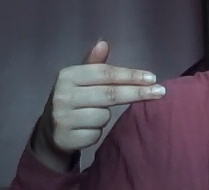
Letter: ghain